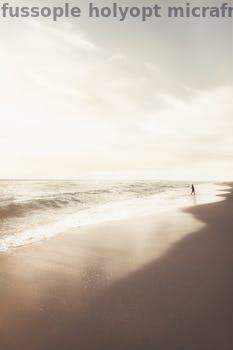
Label: Watermark